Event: Ecuador Earthquake
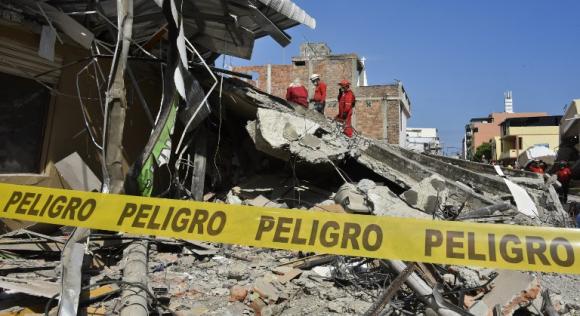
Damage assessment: damage